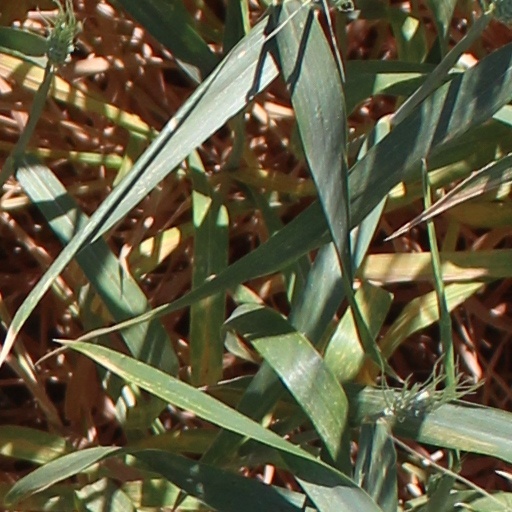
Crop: wheat